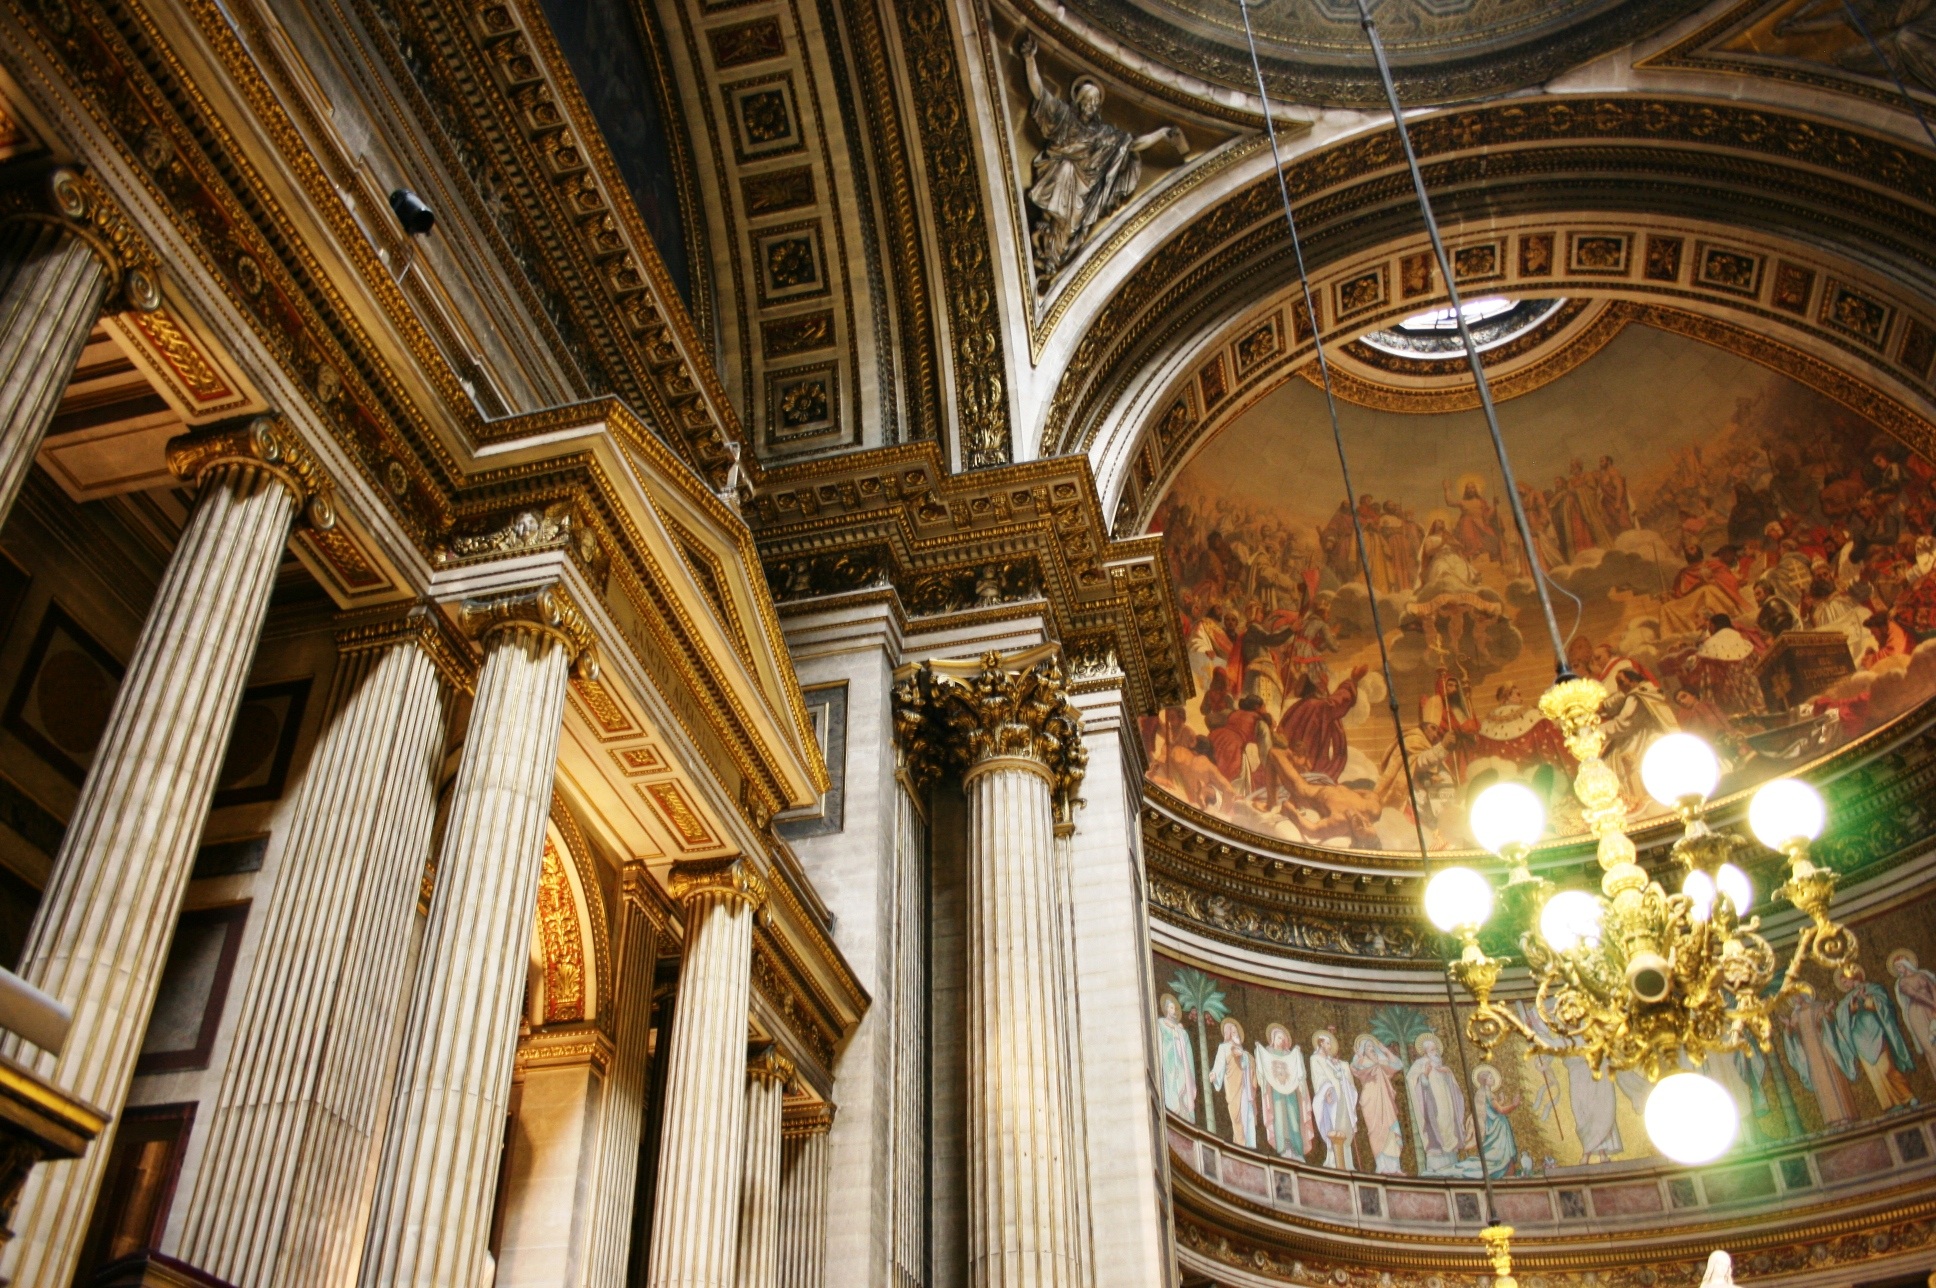
wood, building, paris, ceiling, church, cathedral, place of worship, interior design, columns, madeleine, ancient history